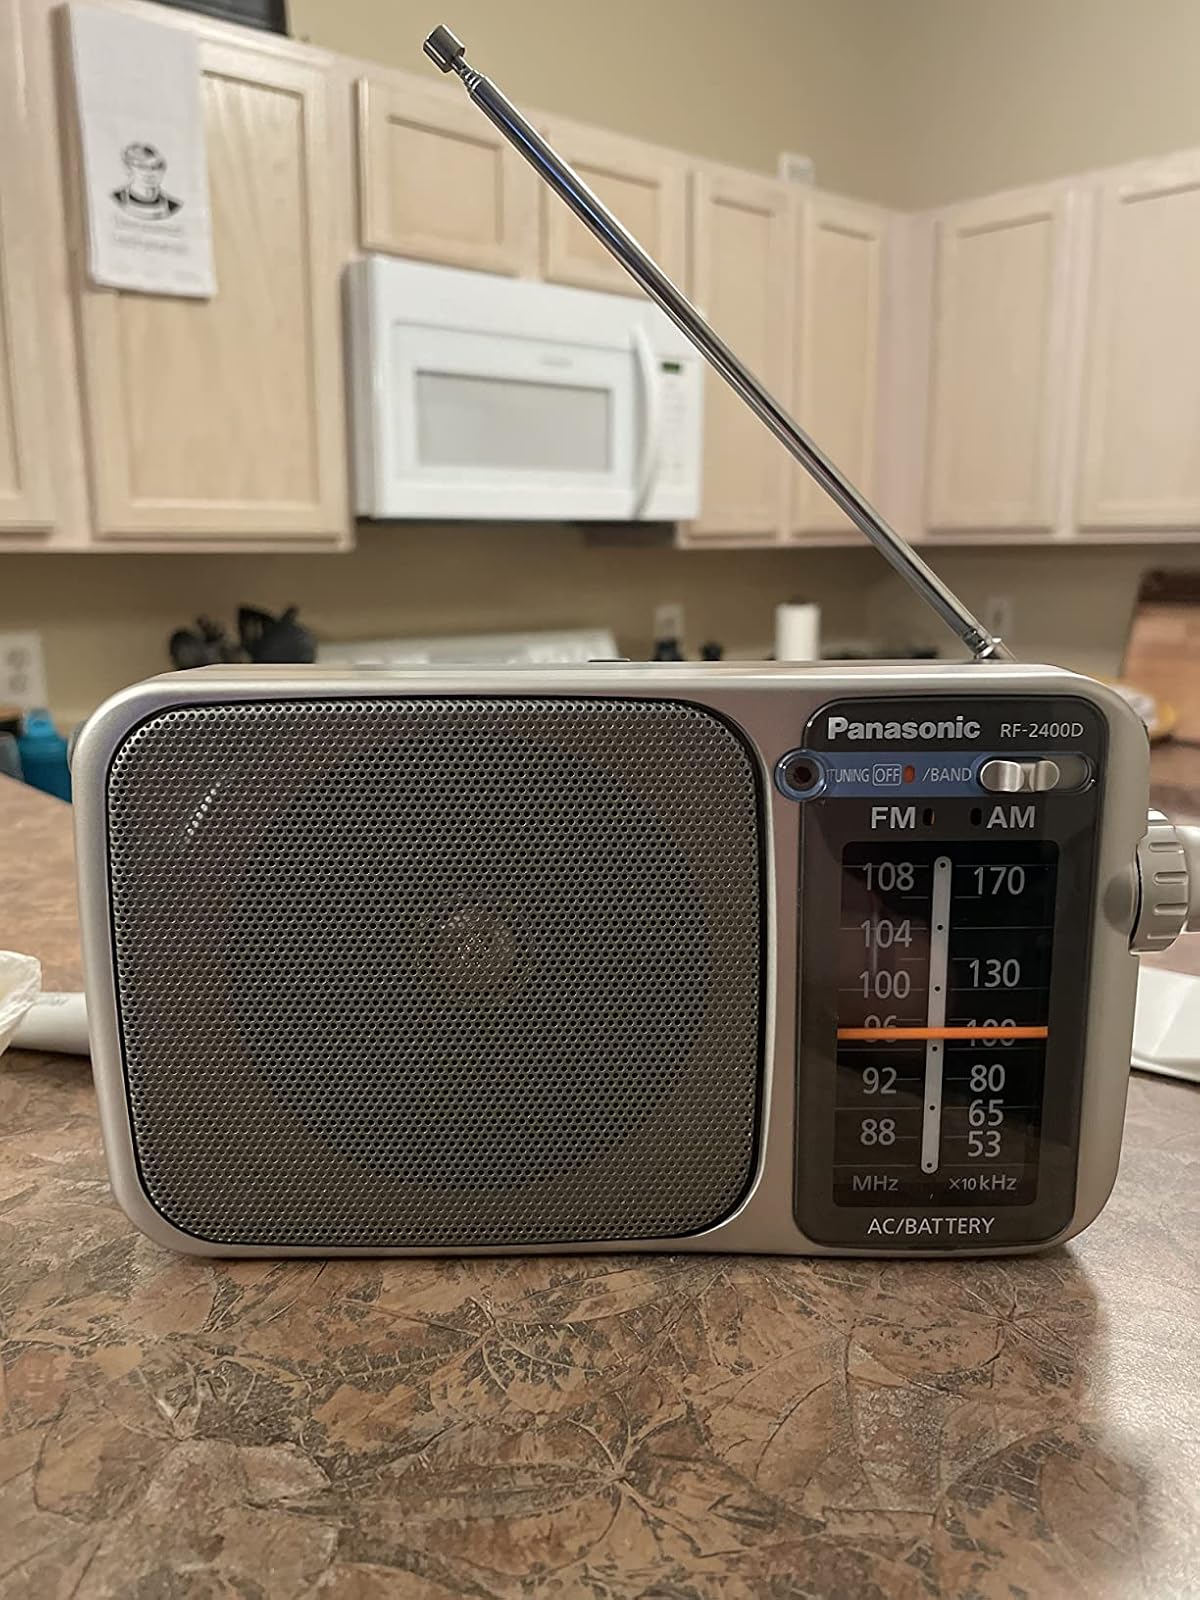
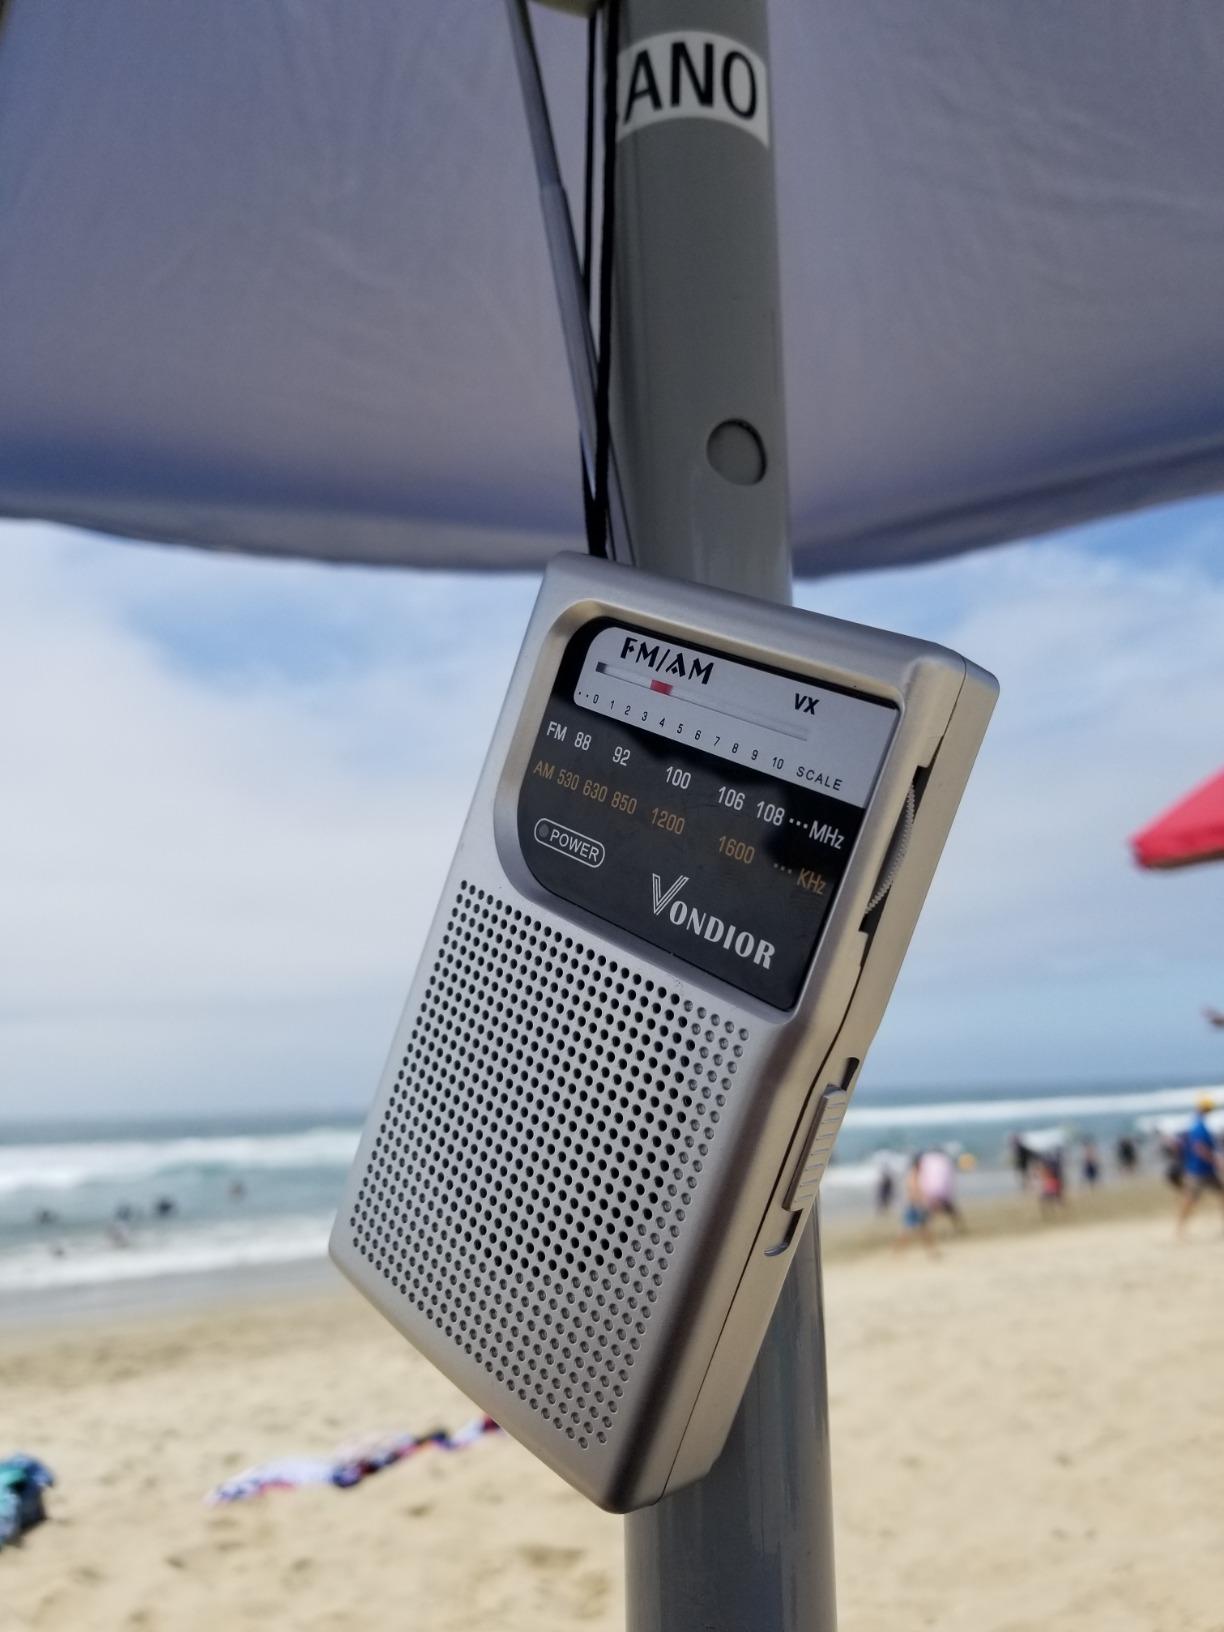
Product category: radio
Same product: no